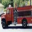
Label: truck